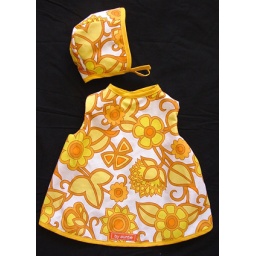
Flower cotton apron dress with yellow edging and snap buttons in the back. Matching hat with lining.